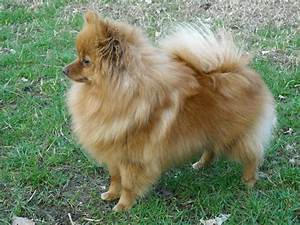
Label: dog